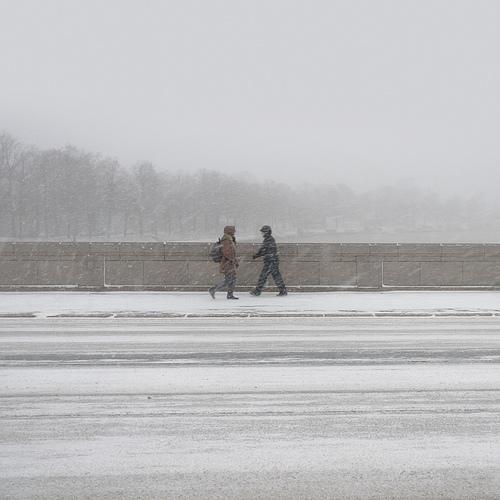
Weather: snow or frosty